Daikin Park

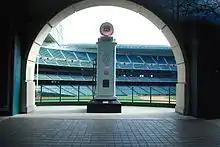
The Phillips 66 Home Run Pump

The ballpark features 19,201 seats on the lower level, 7,132 seats on the second level, 880 seats on the suite level, and 13,750 seats on the upper level.